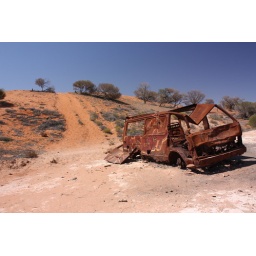
Another car just left behind - a Volkswagen bus, at Lake Hart - a salt lake near Woomera, South Australia